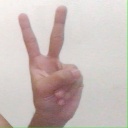
अक्षर: क